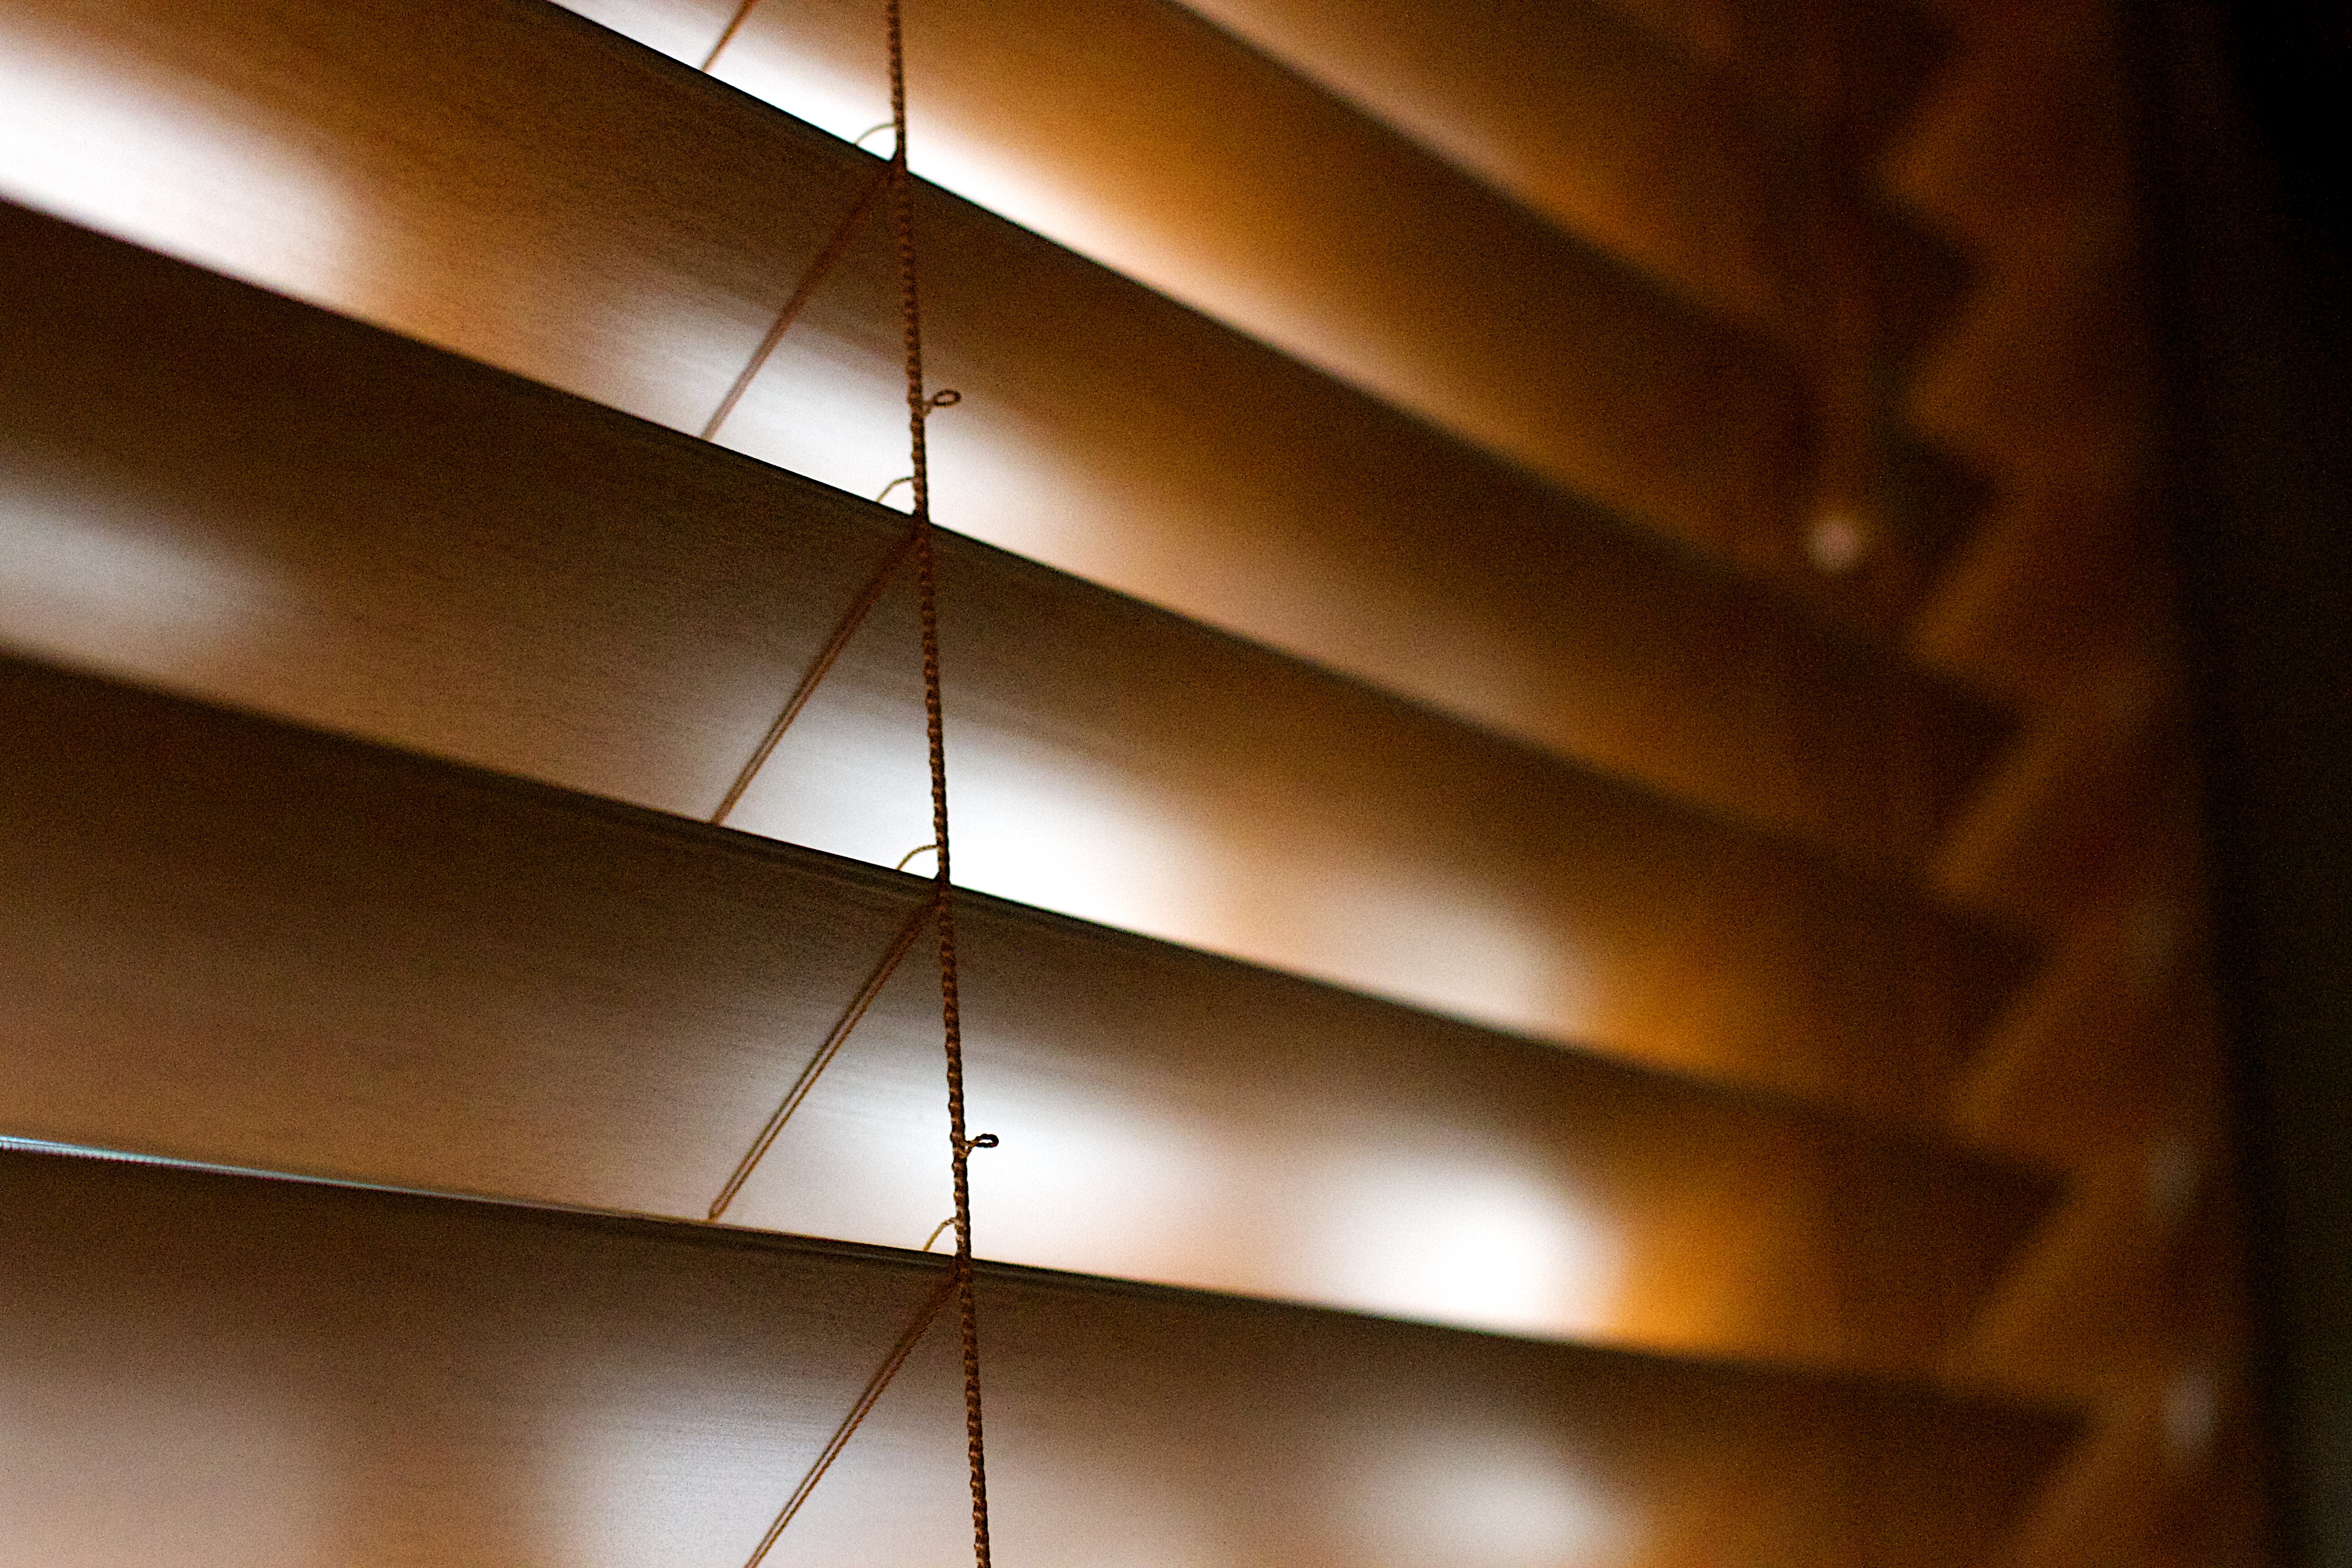
light, wood, floor, wall, ceiling, line, lighting, interior design, design, hardwood, stairs, symmetry, window blind, shape, daylighting, window covering, window treatment